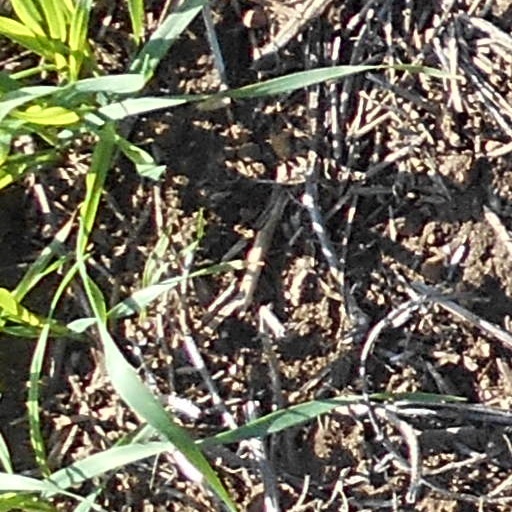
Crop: wheat